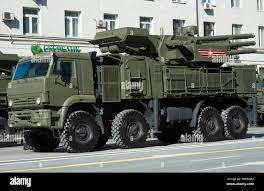
Label: Air Defense